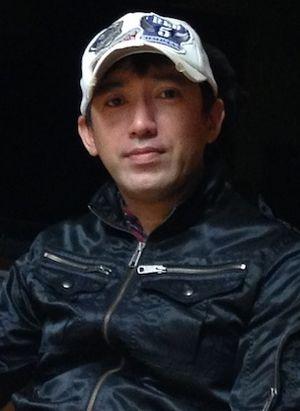
Les Capcom Five sont une série de cinq jeux vidéo annoncés par Capcom fin 2002 et édités à partir de mars 2003. Alors que la console GameCube de Nintendo peine à obtenir des parts de marché, Capcom dévoile ces cinq nouveaux titres sur la plate-forme, ce qui constitue alors un soutien important et inattendu de la part d'un développeur tiers. Capcom USA confirme ensuite que ces jeux seront des exclusivités pour la console. Les cinq jeux sont P.N.03, un jeu de tir à la troisième personne ; Viewtiful Joe, un beat them all en vue latérale ; Dead Phoenix, un shoot 'em up ; Resident Evil 4, un survival horror et Killer7, un jeu d'action-aventure mâtiné de tir à la première personne. Sans avoir de lien particulier les uns avec les autres, ces jeux voient leur développement supervisé par Shinji Mikami à l'exception de Killer7, développé par Grasshopper Manufacture. Plus tard, Capcom USA rectifie son communiqué de presse concernant l'exclusivité des titres pour annoncer que, finalement, seul Resident Evil 4 sera exclusif et que l'erreur est due à une mauvaise communication avec la maison-mère.
Shinji Mikami est un créateur et producteur japonais de jeu vidéo. Il est surtout connu pour être le principal créateur des séries Resident Evil et Devil May Cry.